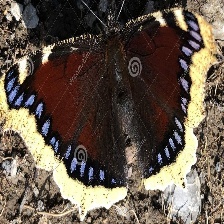
Species: MOURNING CLOAK
Butterfly family (ImageNet category): admiral